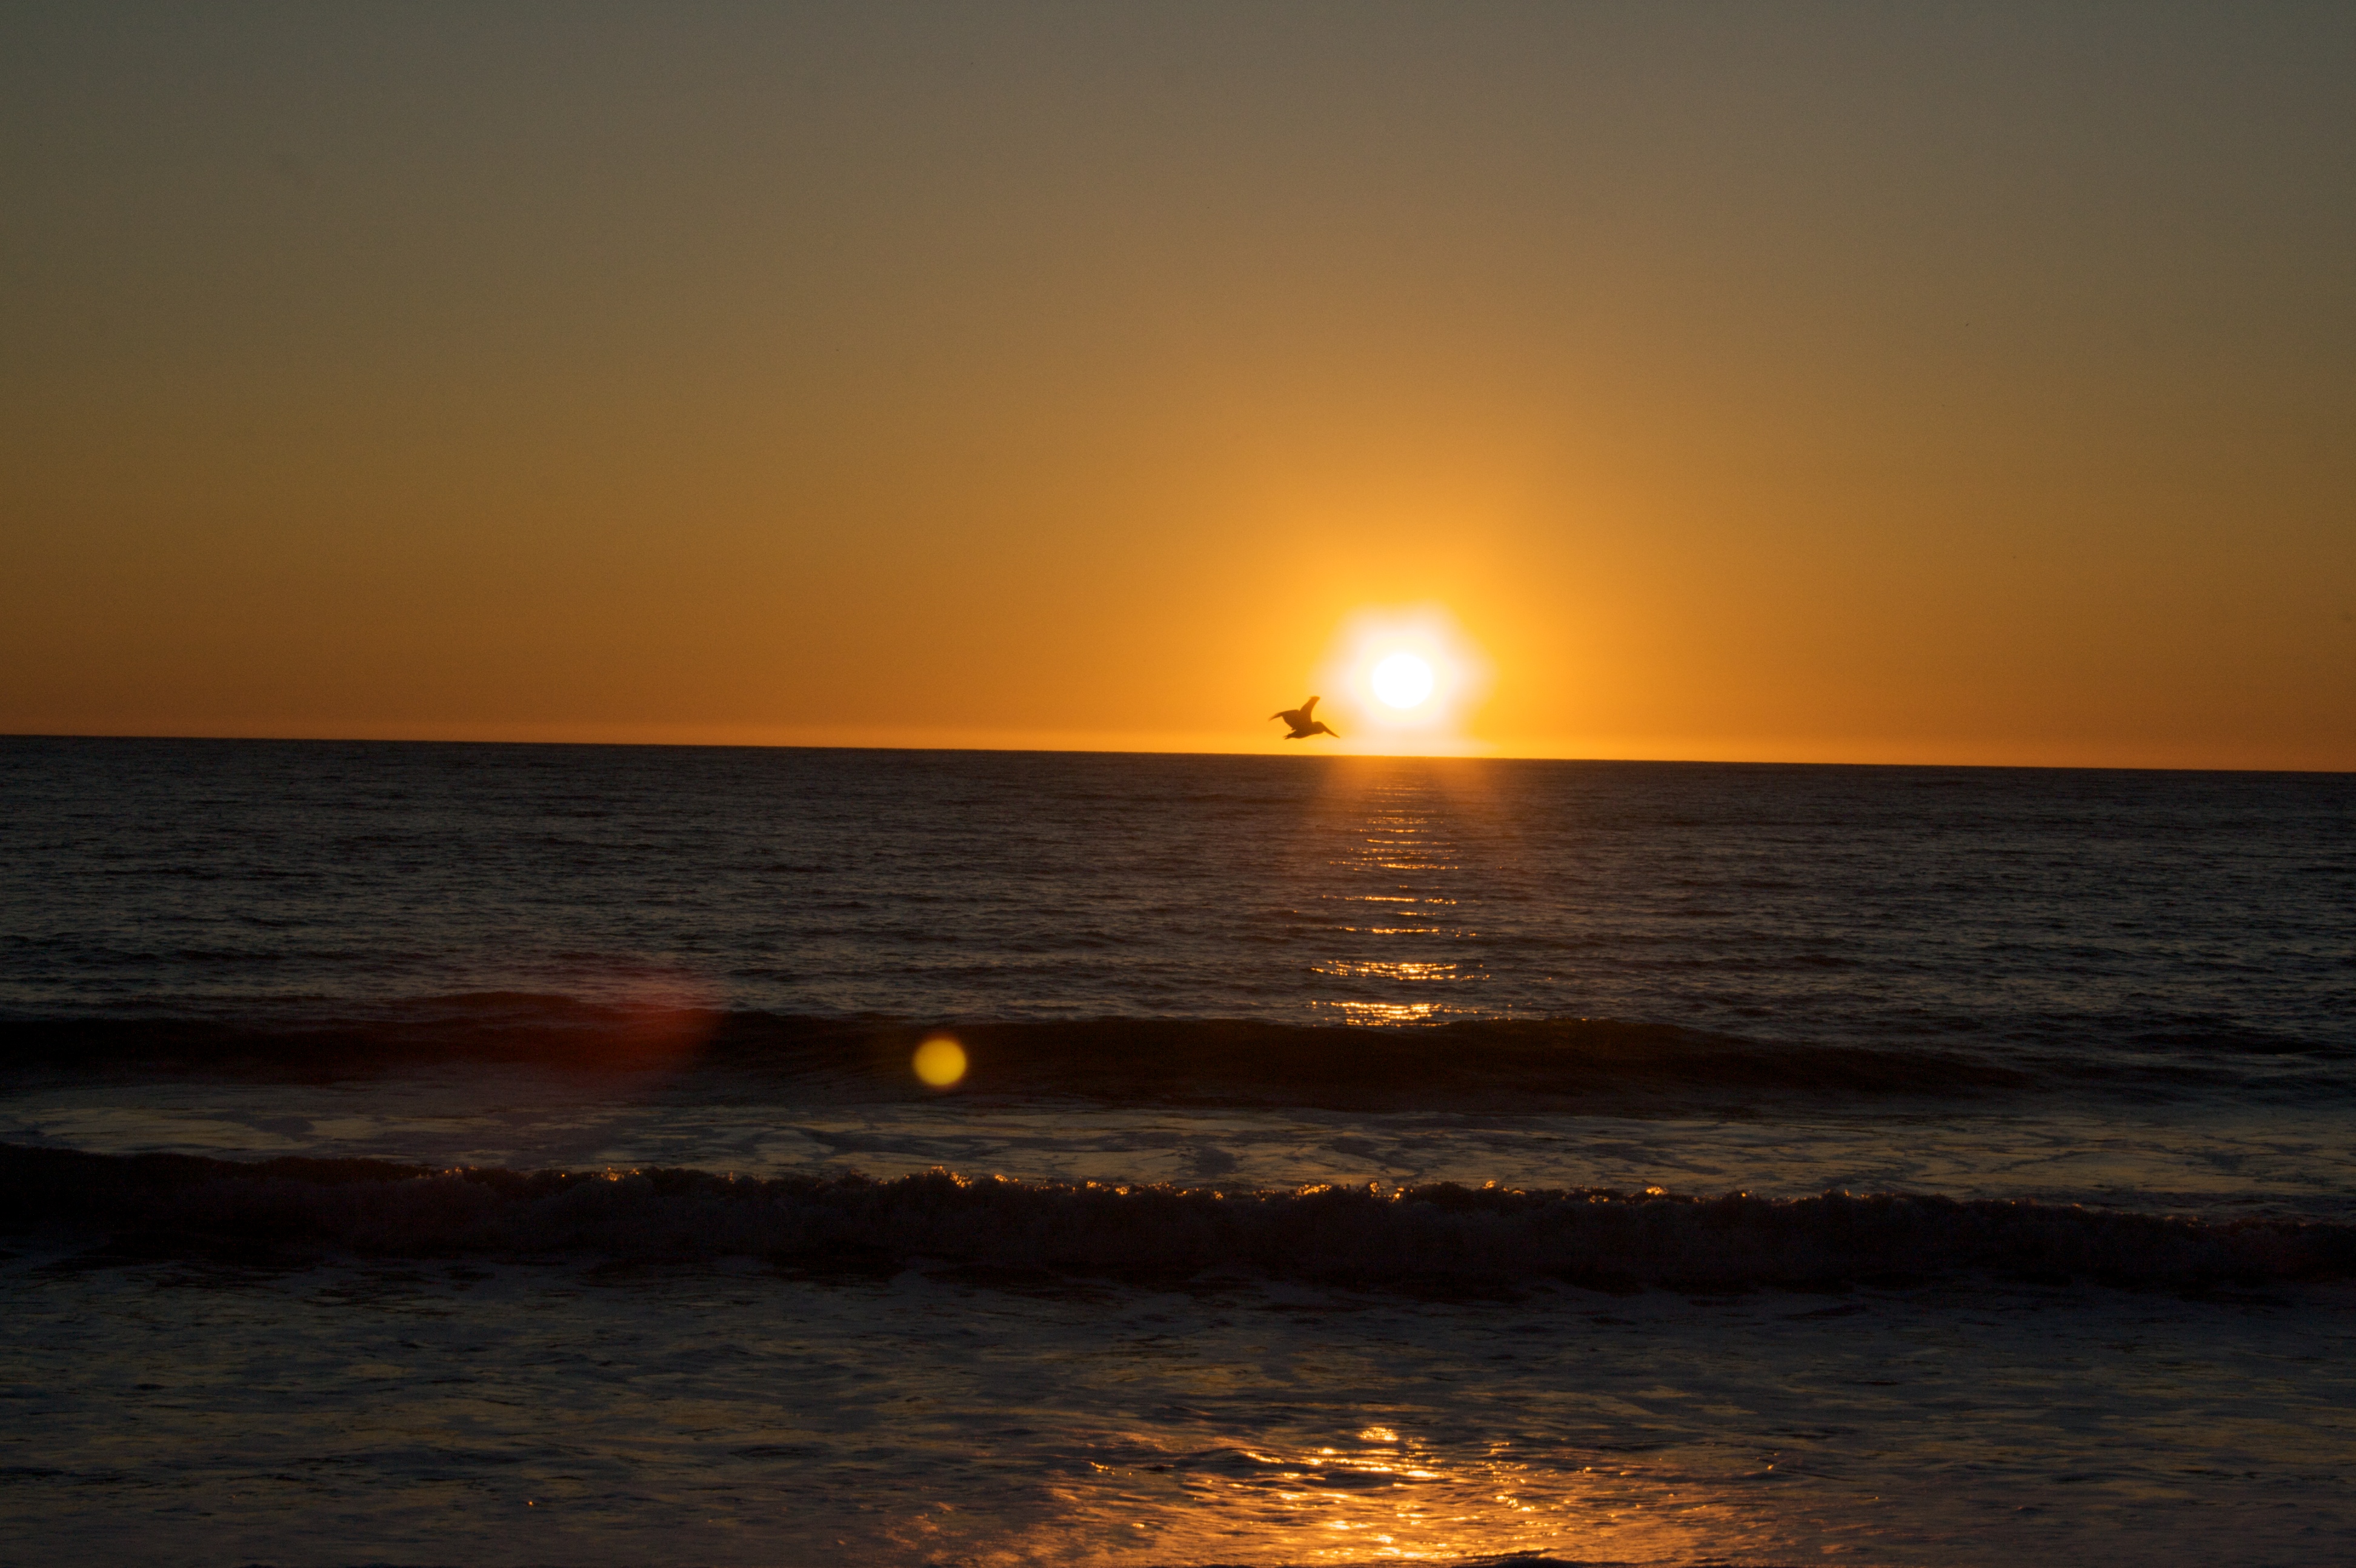
beach, sea, coast, ocean, horizon, bird, sun, sunrise, sunset, sunlight, morning, shore, wave, dawn, pelican, flying, dusk, evening, raw, iphotooriginal, sinkyone, afterglow, wind wave